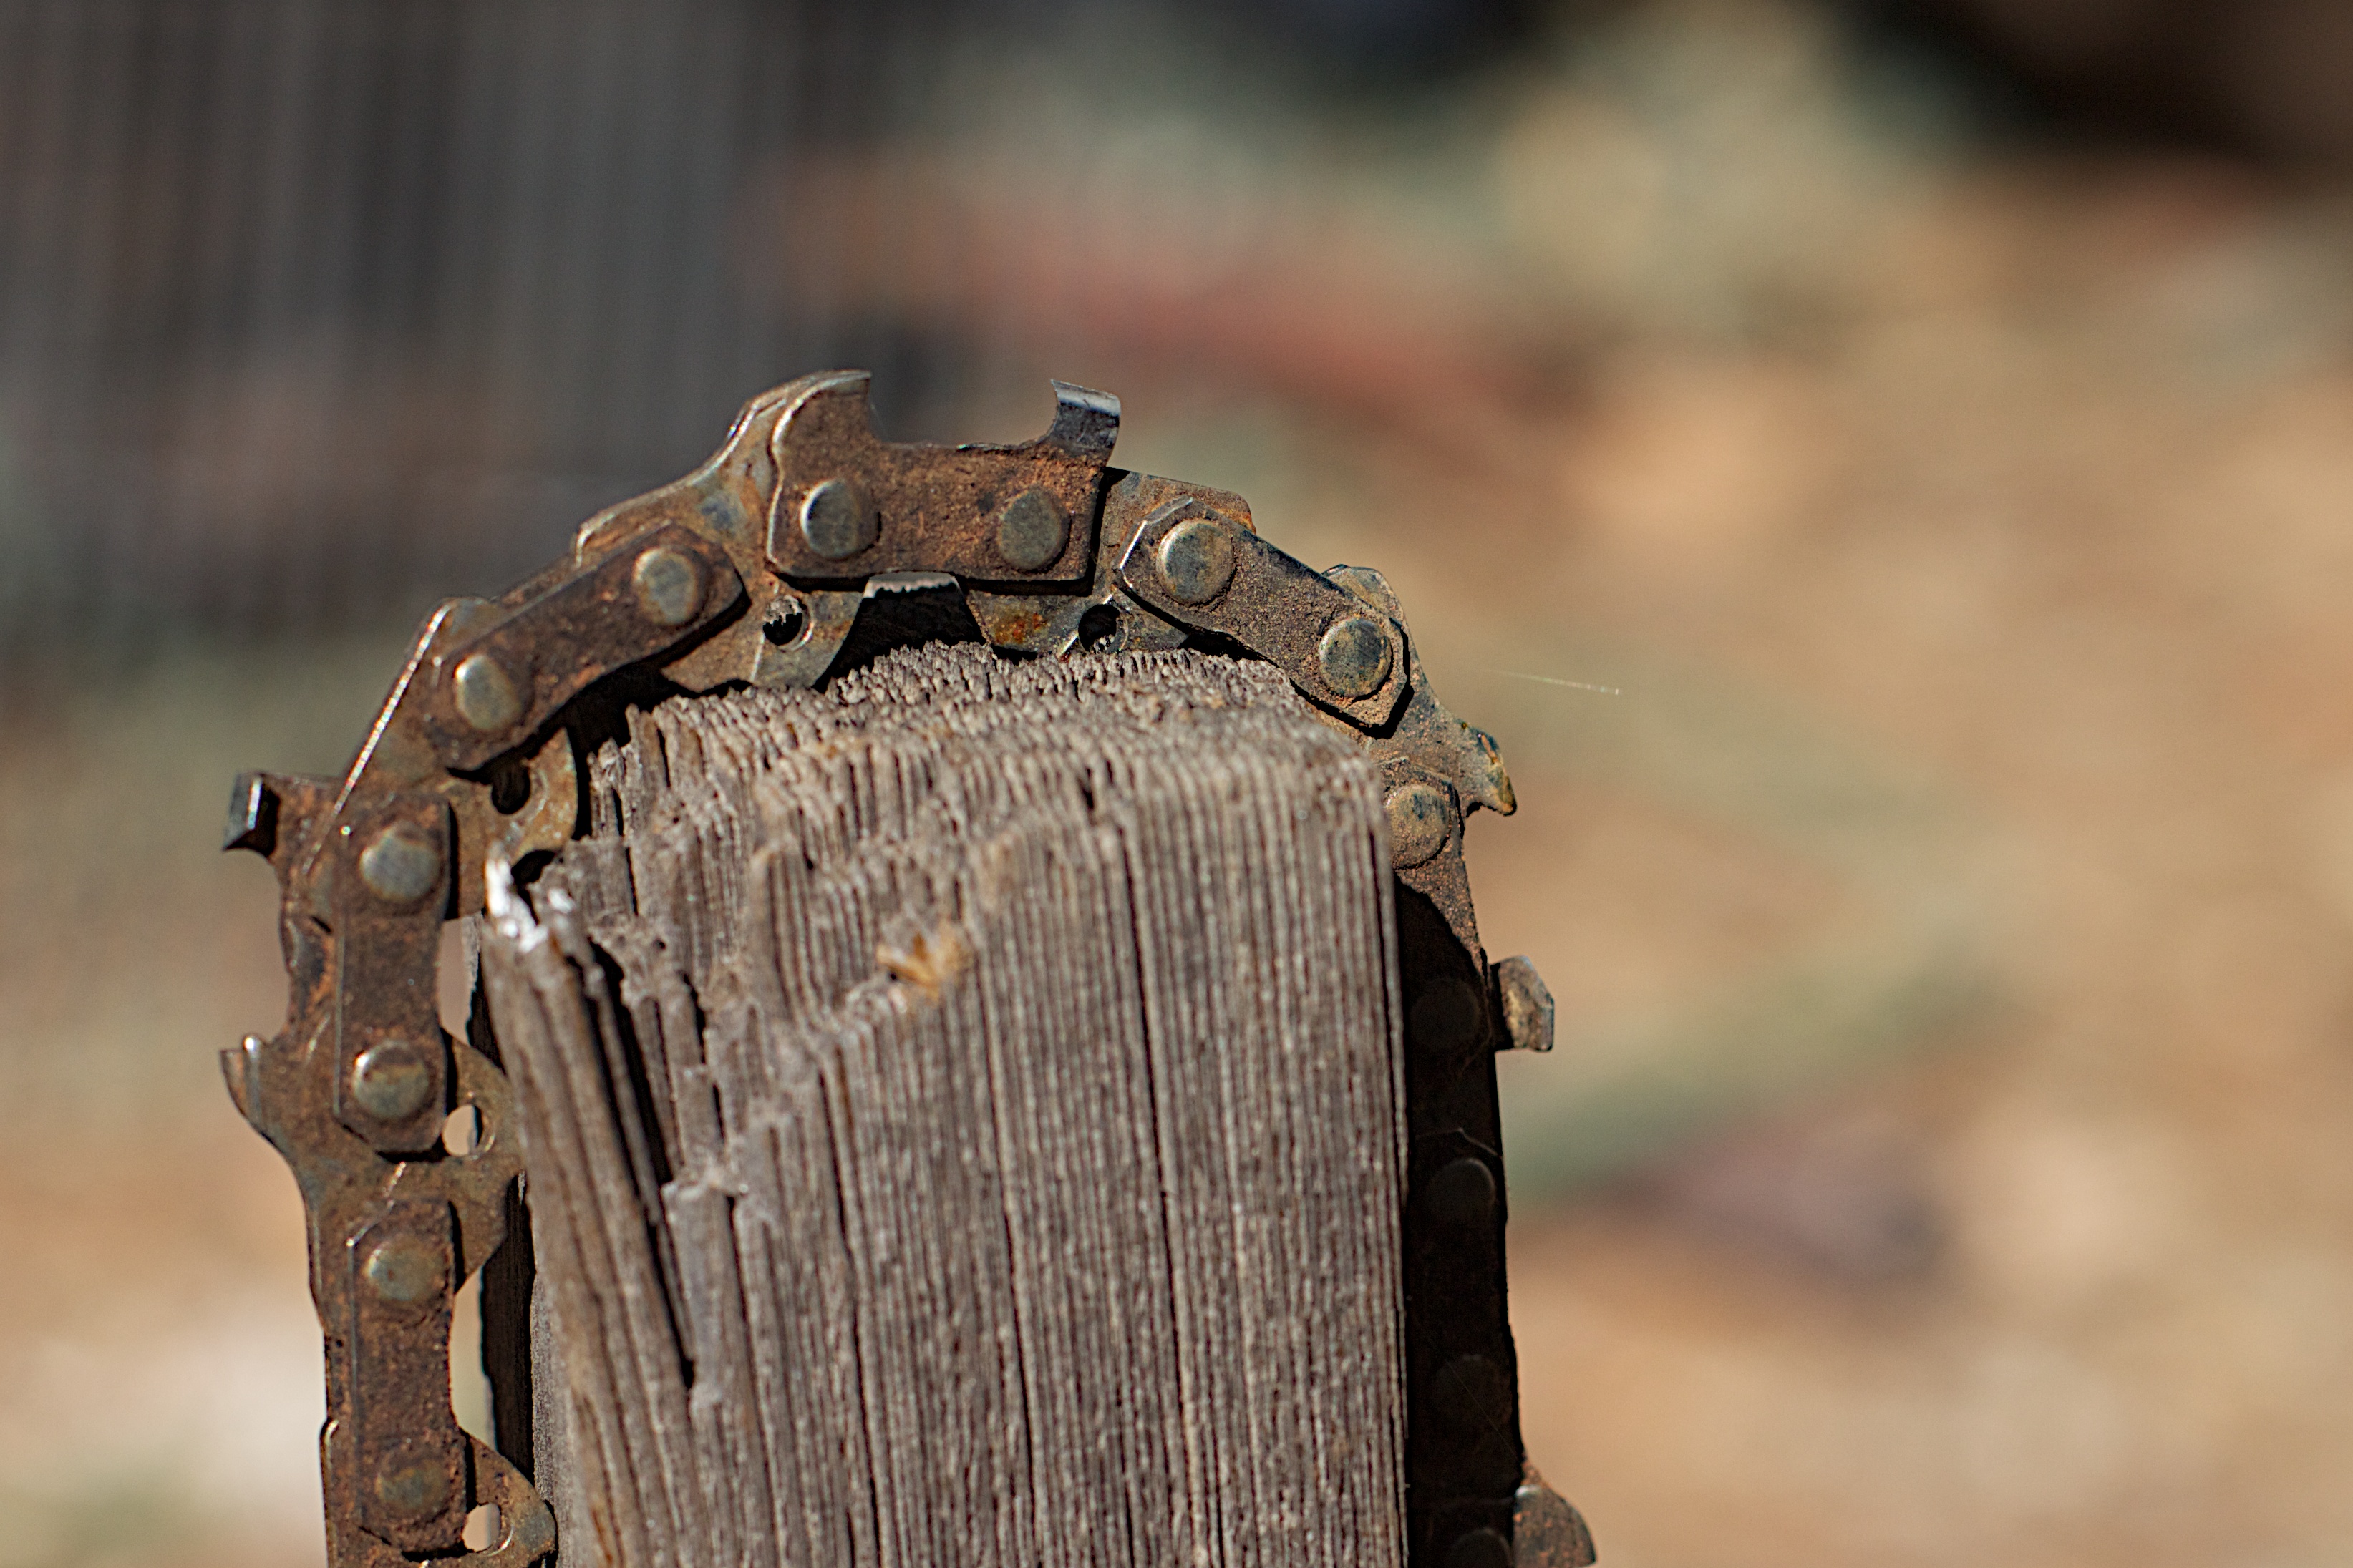
wood, military, close up, macro photography